María de Estrada

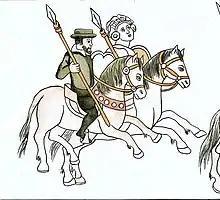
Possible depiction of María de Estrada along with Hernán Cortés. "History of Tlaxcala".

María was certainly with the combined army after it returned to the native capital at Tenochtitlan in June 1520: according to Bernal Díaz del Castillo, she was the only Spanish woman with them at this point. There had been the bloody unrest in Cortés' absence, and now the conquistadors were struck by a full-scale native revolt known as the "Noche Triste": after a week of street battles, the army was forced to fight its way back out of the city, suffering heavy casualties and losing most of its baggage and artillery.